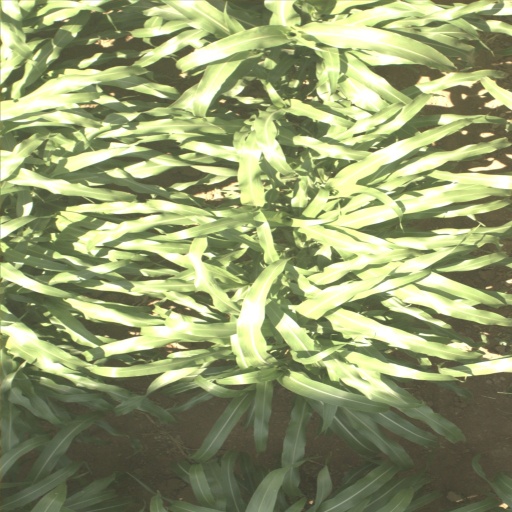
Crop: sorghum